Eric Rodwell

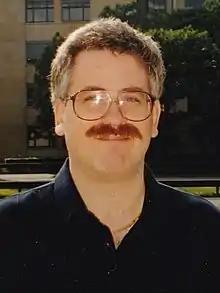
Eric Victor Rodwell

Eric Victor Rodwell (born May 1, 1957) is an American professional bridge player. He has won the Bermuda Bowl representing the United States five times and is one of ten players who have won the triple crown of bridge: the Bermuda Bowl, the World Open Pairs and the World Team Olympiad.